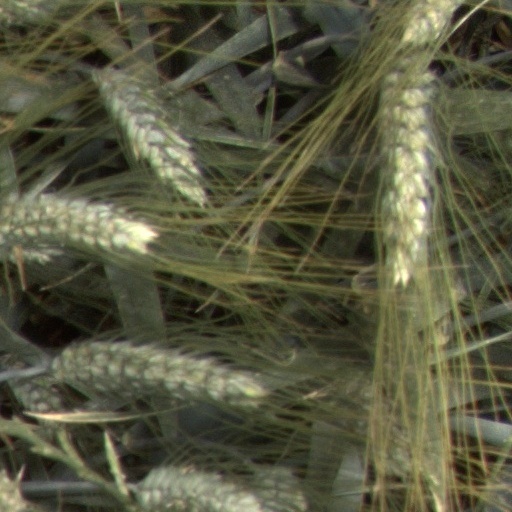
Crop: wheat